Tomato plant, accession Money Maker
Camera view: vertical (180 deg); turntable rotation: 300 degrees
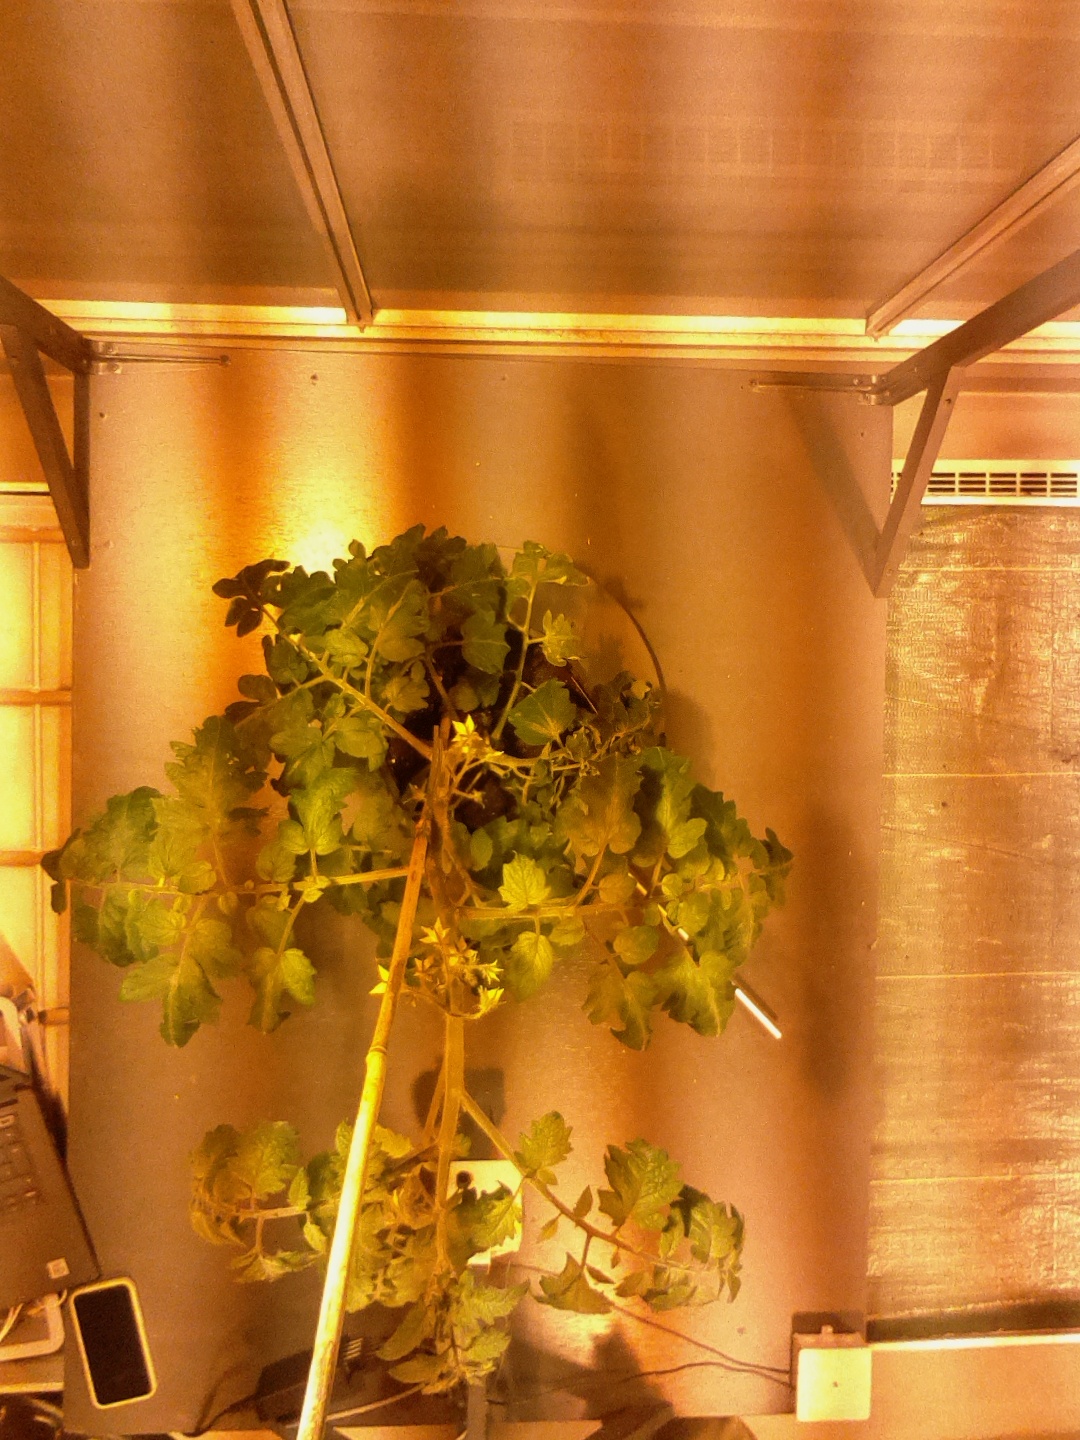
BBCH growth stage 68: Full flowering, 80%-90% of flowers open, more petals falling